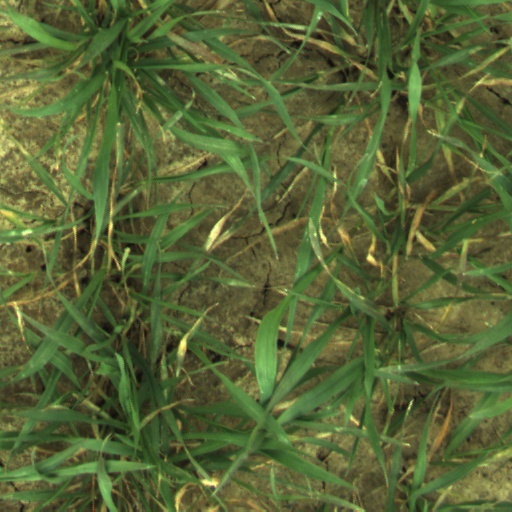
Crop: wheat